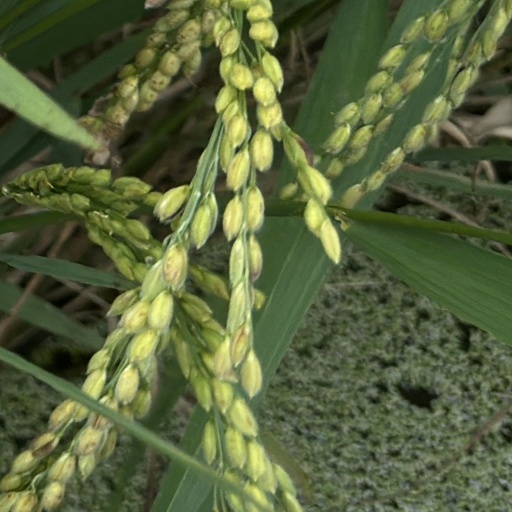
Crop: rice